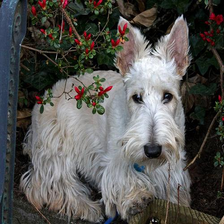
Species: dog
Breed: scottish terrier